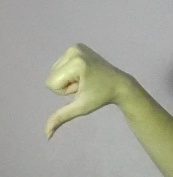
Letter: waw